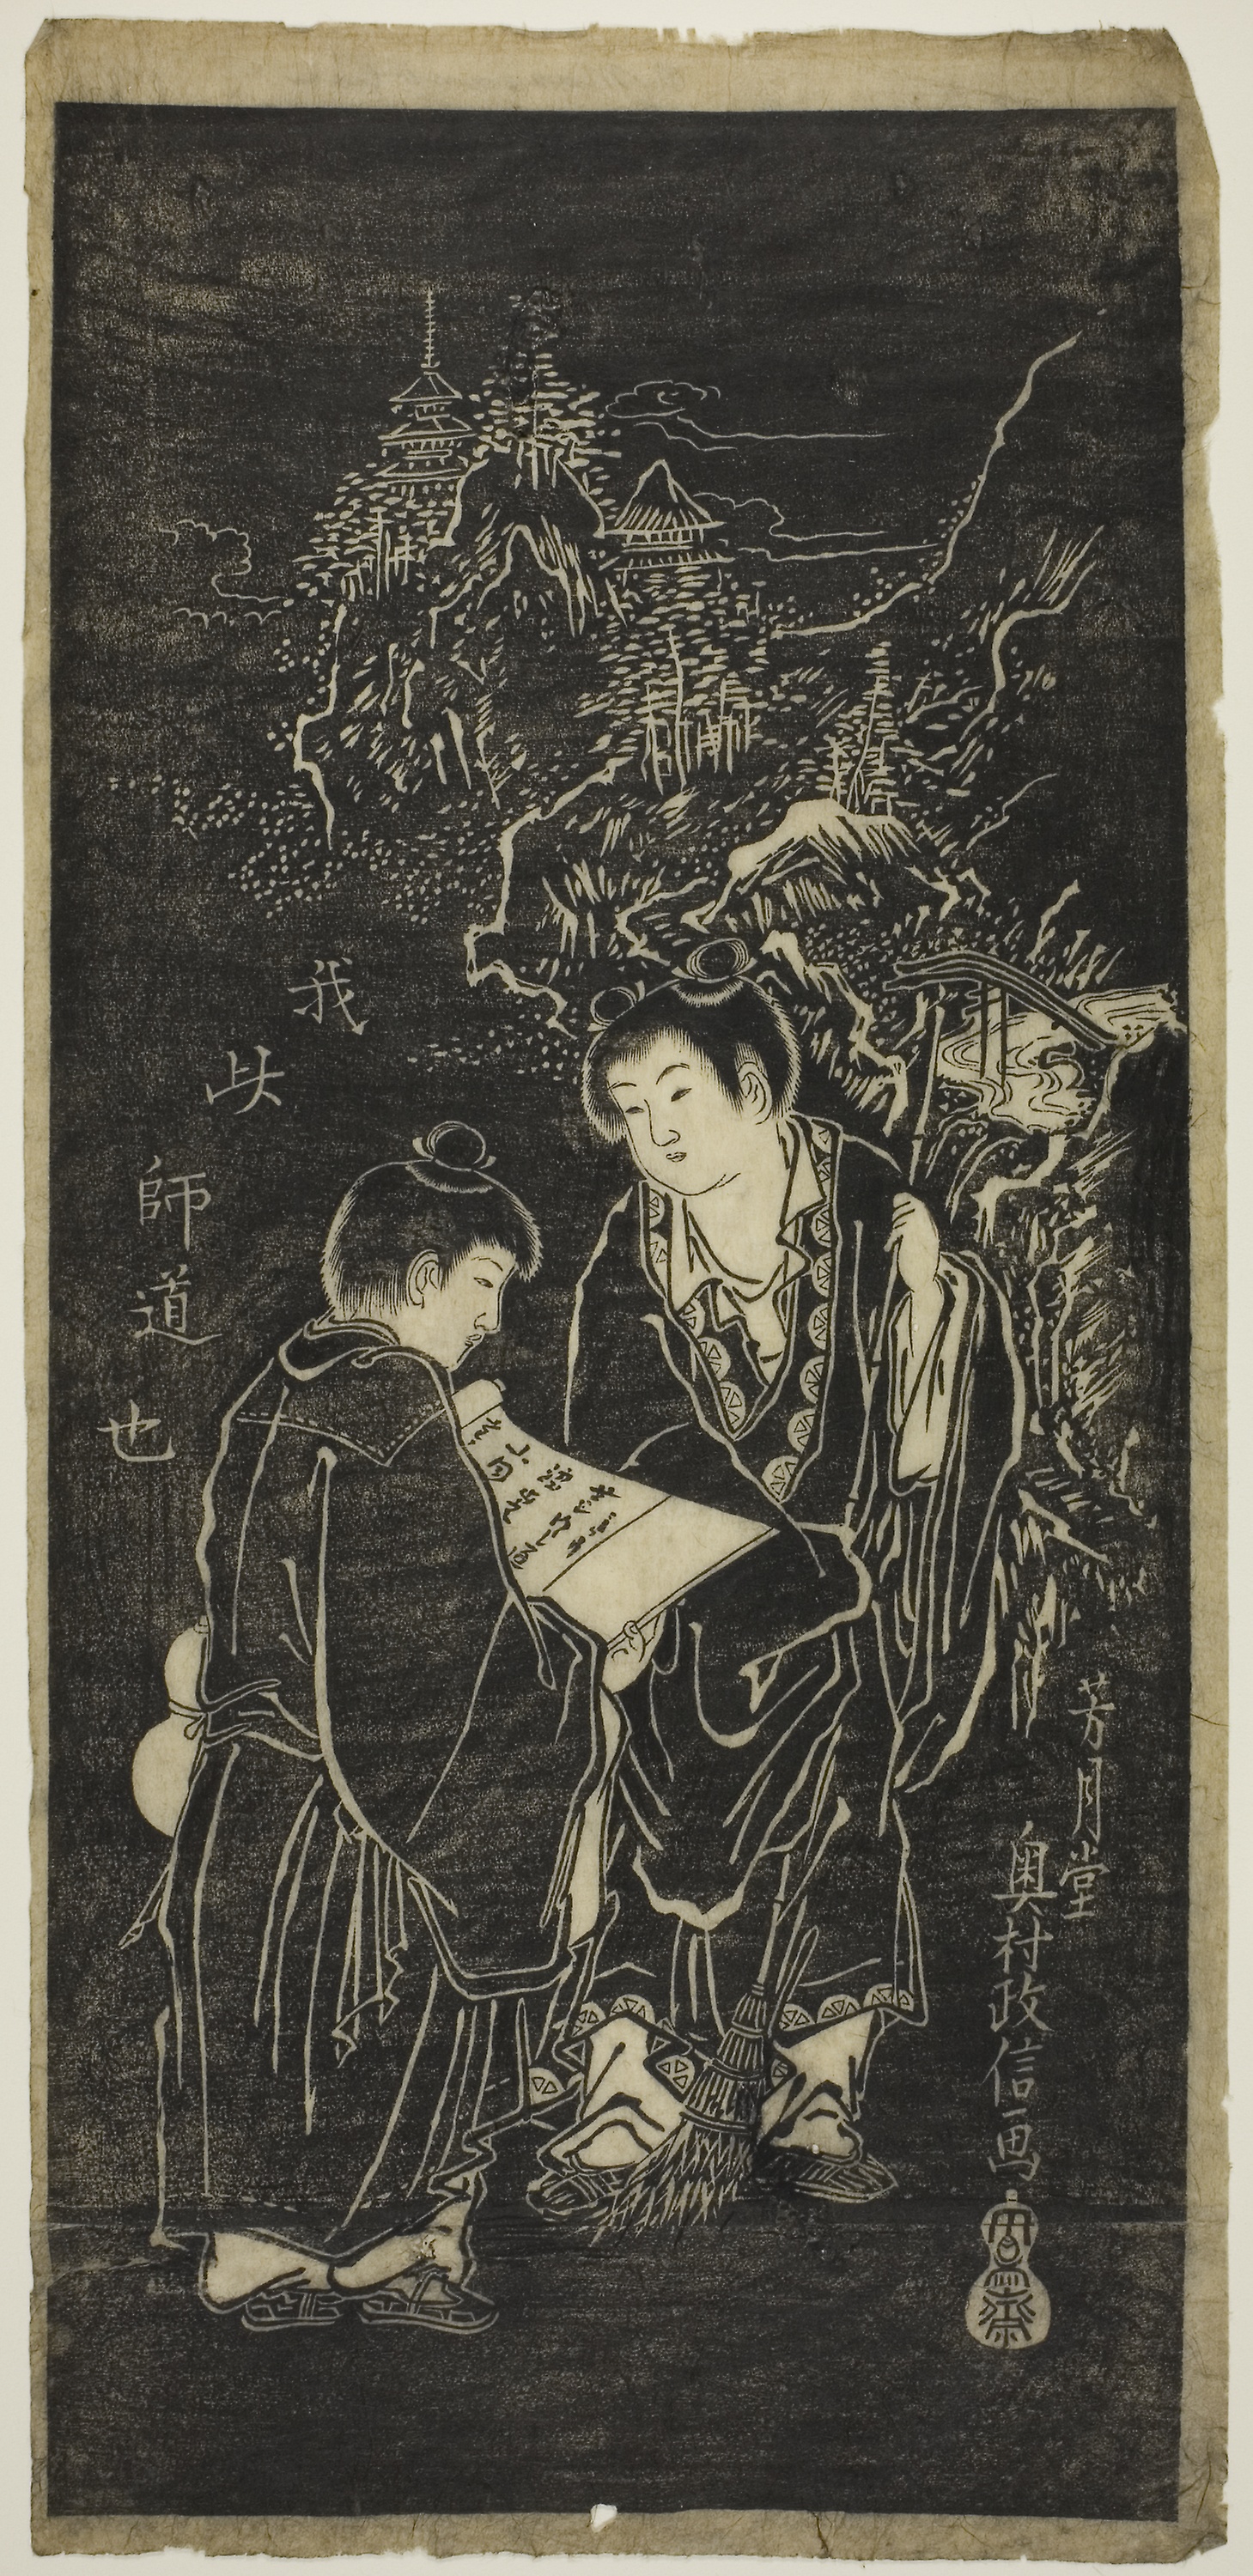
art, illustration, painting, printmaking, visual arts